Franco Torgnascioli

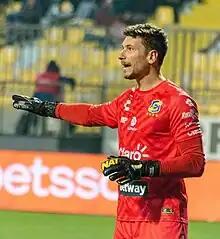
Torgnascioli with Everton in 2023

Franco Luis Torgnascioli Lagreca (born 24 August 1990) is an Uruguayan professional footballer who plays as a goalkeeper.